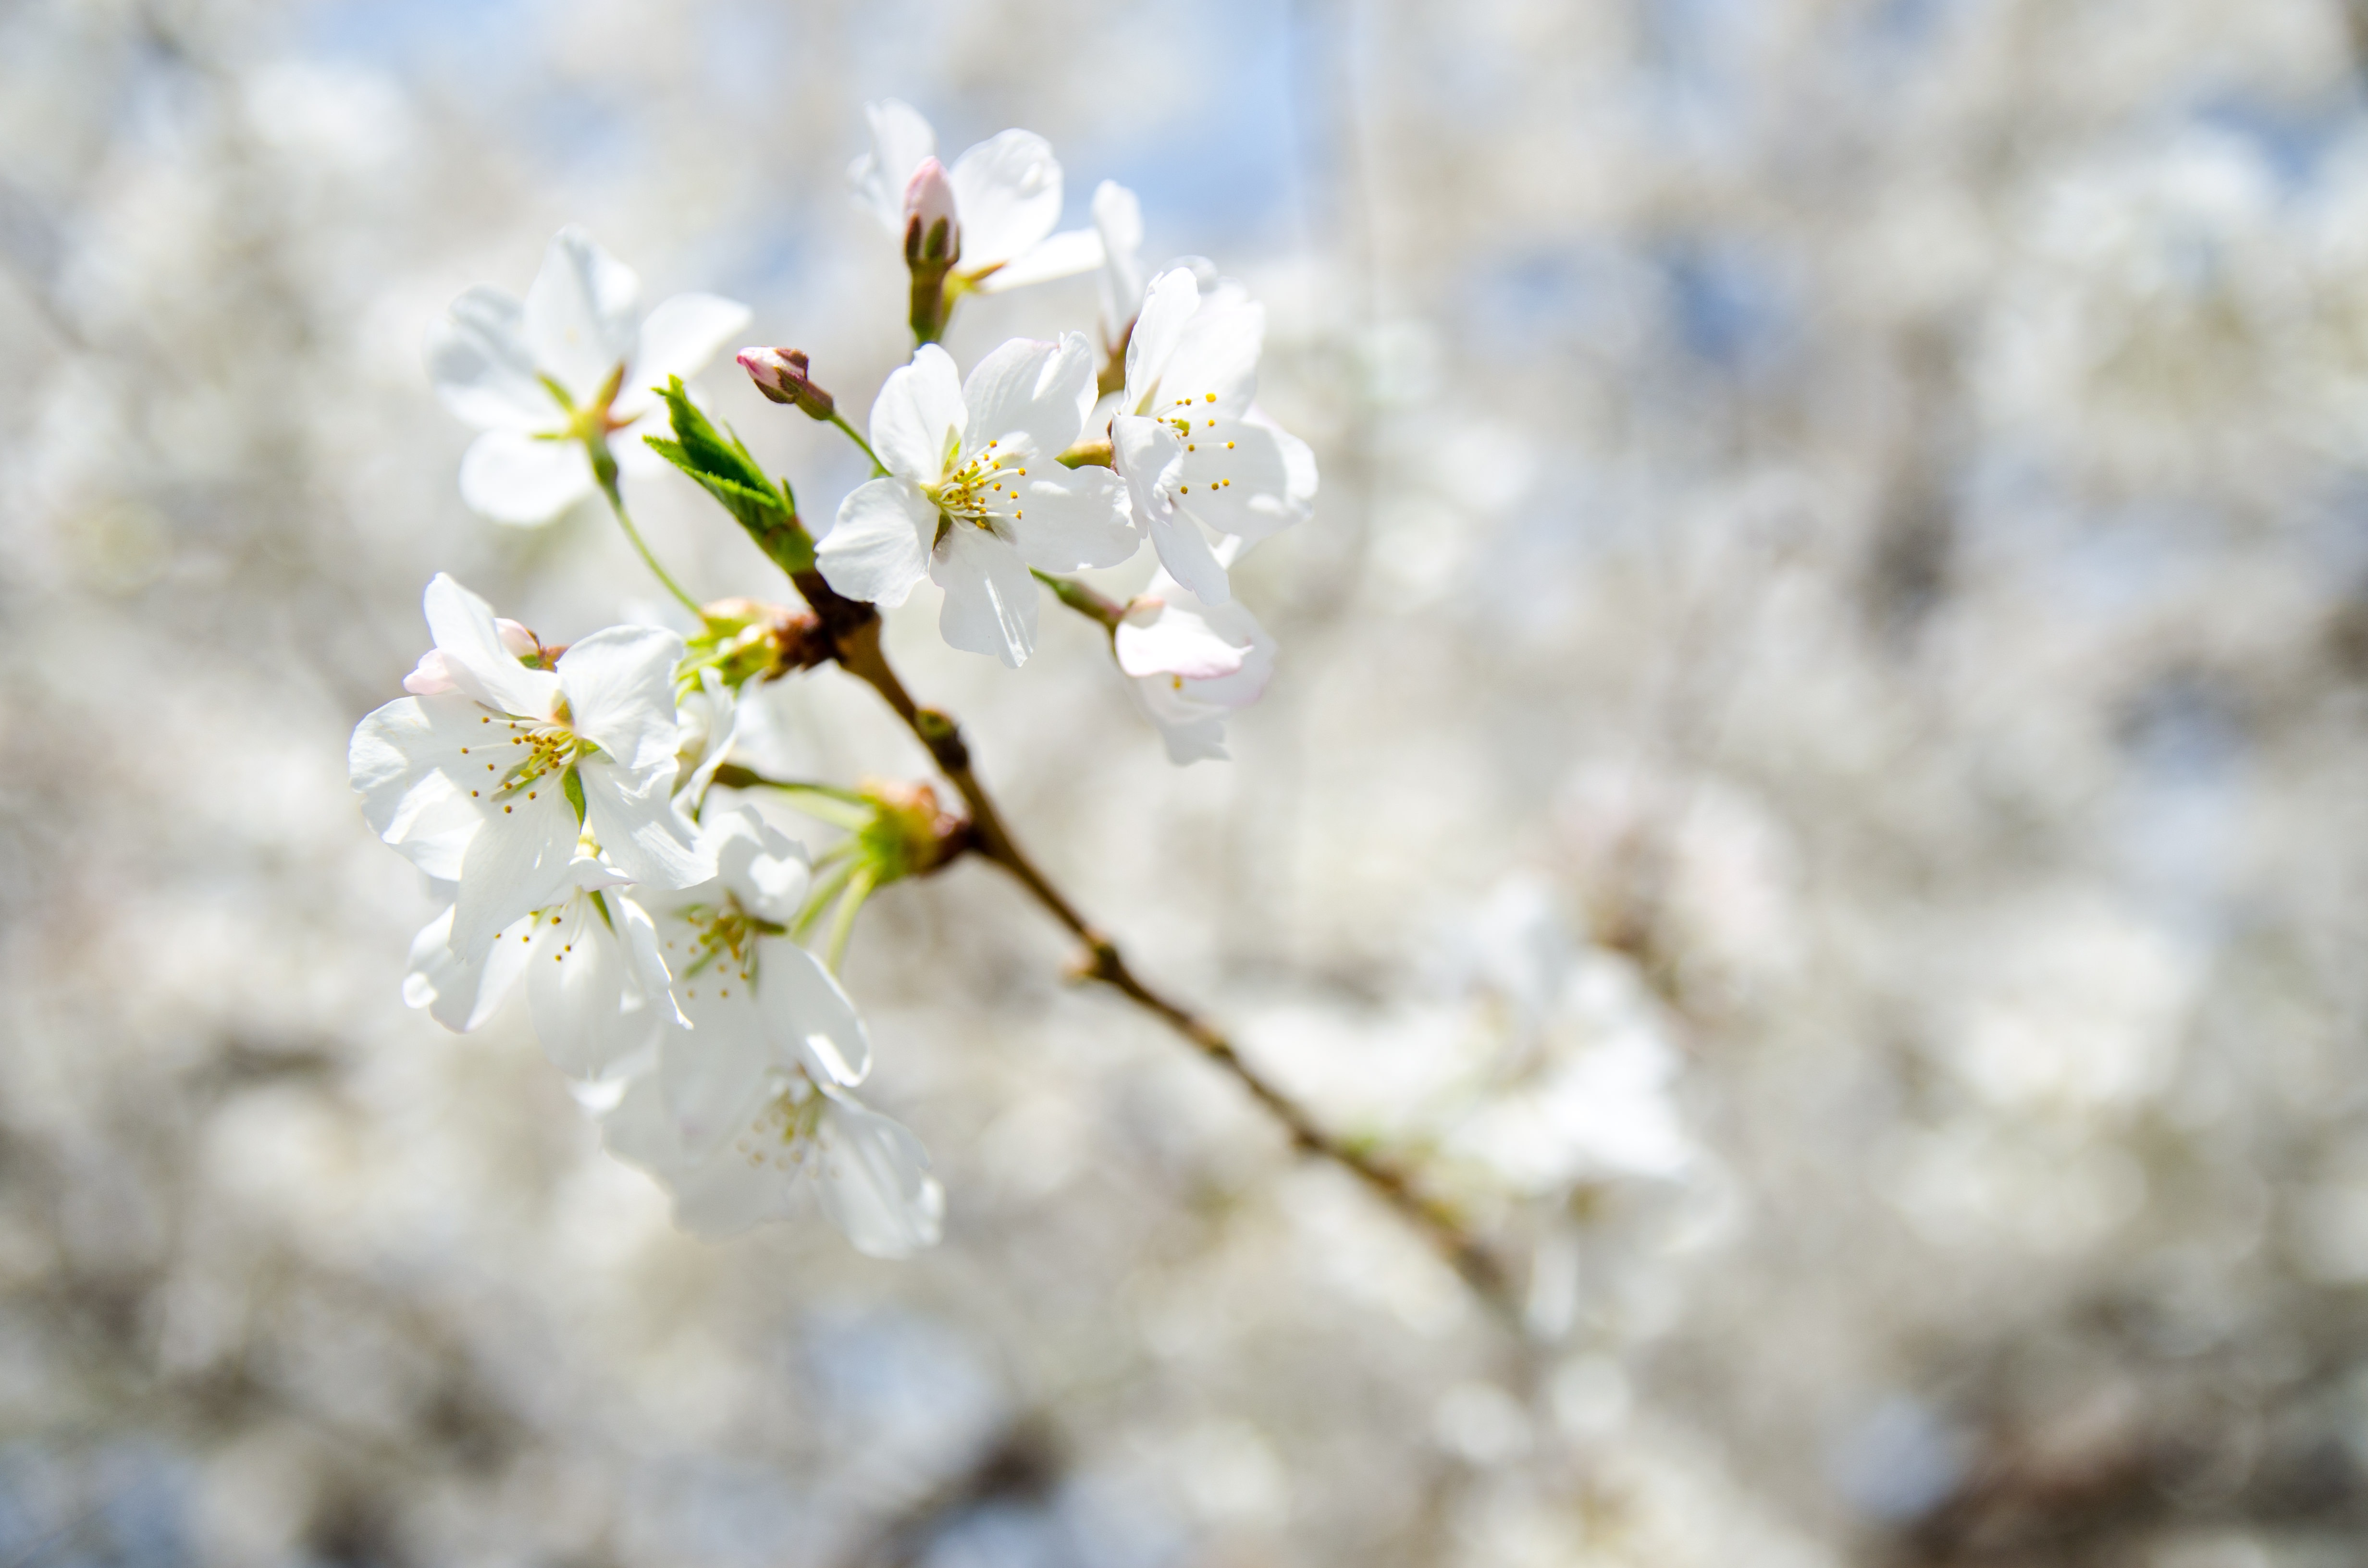
tree, nature, branch, blossom, growth, plant, white, leaf, flower, petal, bloom, summer, food, spring, produce, blooming, flora, season, cherry blossom, flowers, close up, outdoors, petals, bright, beautiful, bud, macro photography